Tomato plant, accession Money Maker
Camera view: vertical (180 deg); turntable rotation: 210 degrees
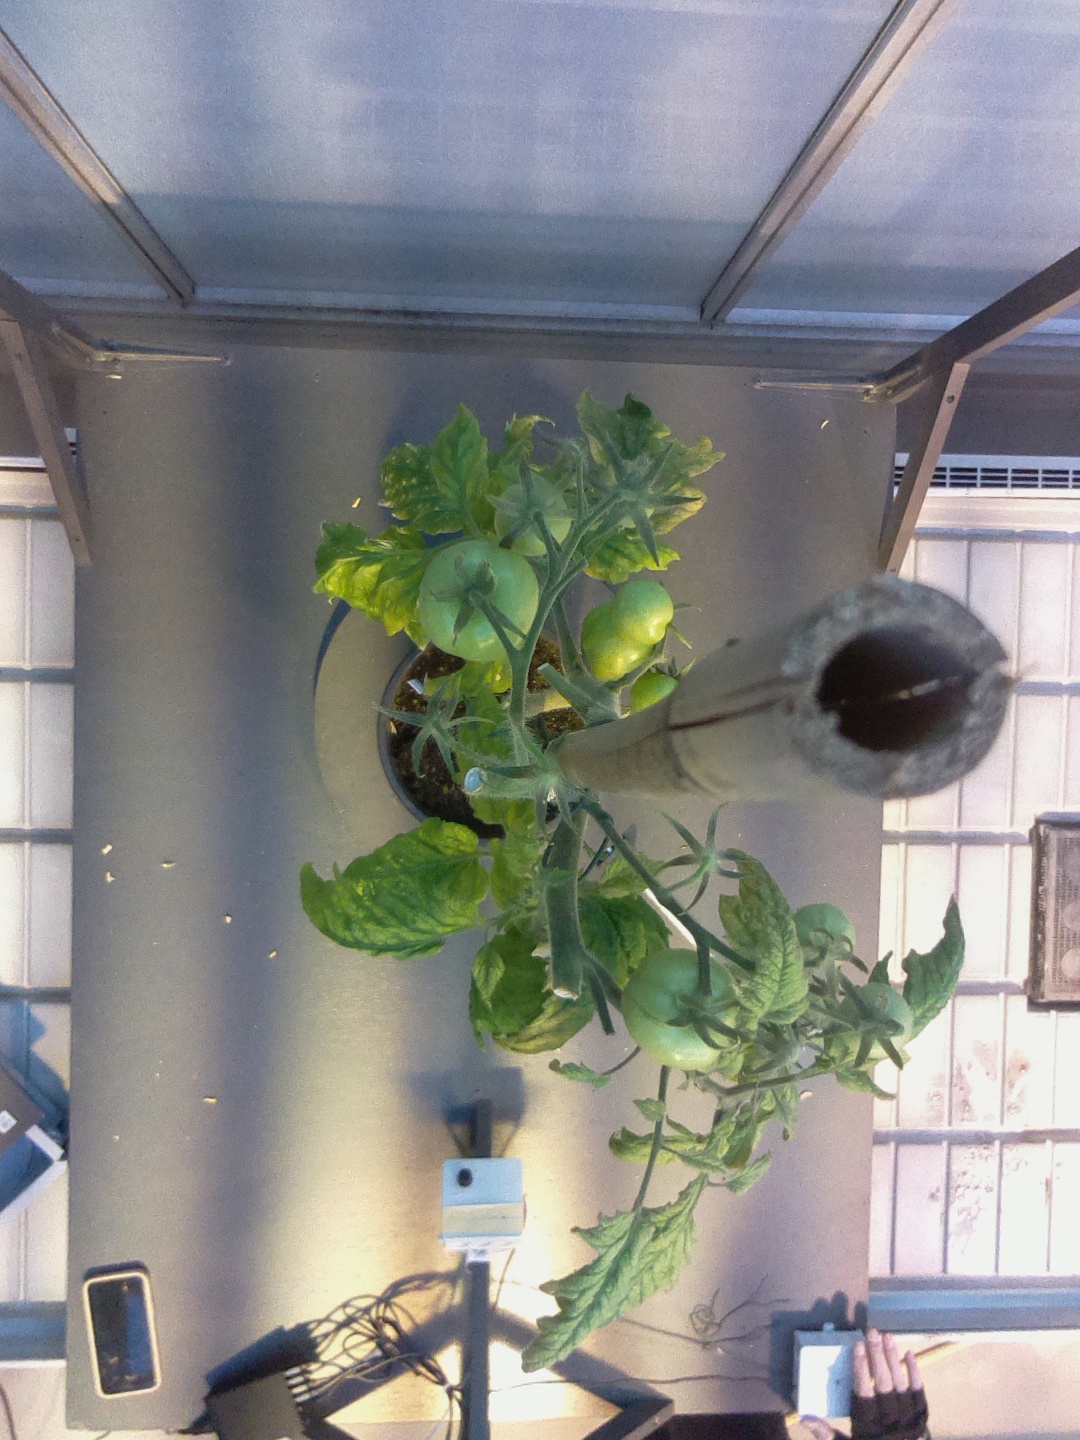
BBCH growth stage 79: 90% -100% of final fruit size